Samuel Gridley Howe

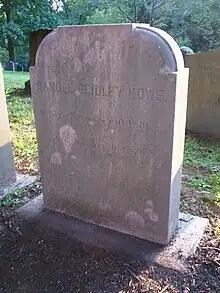
Grave of Samuel Gridley Howe in Mount Auburn Cemetery

Samuel Howe remained active and politically involved until the end of his life. In 1865, Howe openly advocated a progressive tax system, which he referred to as a "sliding scale of taxation proportionate to income." He said that the wealthy would resist this, but explained that the United States could not become a truly just society while the gap between rich and poor remained so cavernous. Emancipating the slaves and charity work alone were not enough, he insisted, to bridge the inequities,